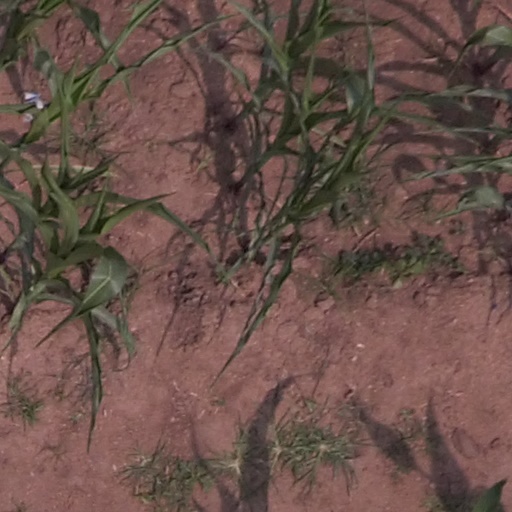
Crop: maize; corn